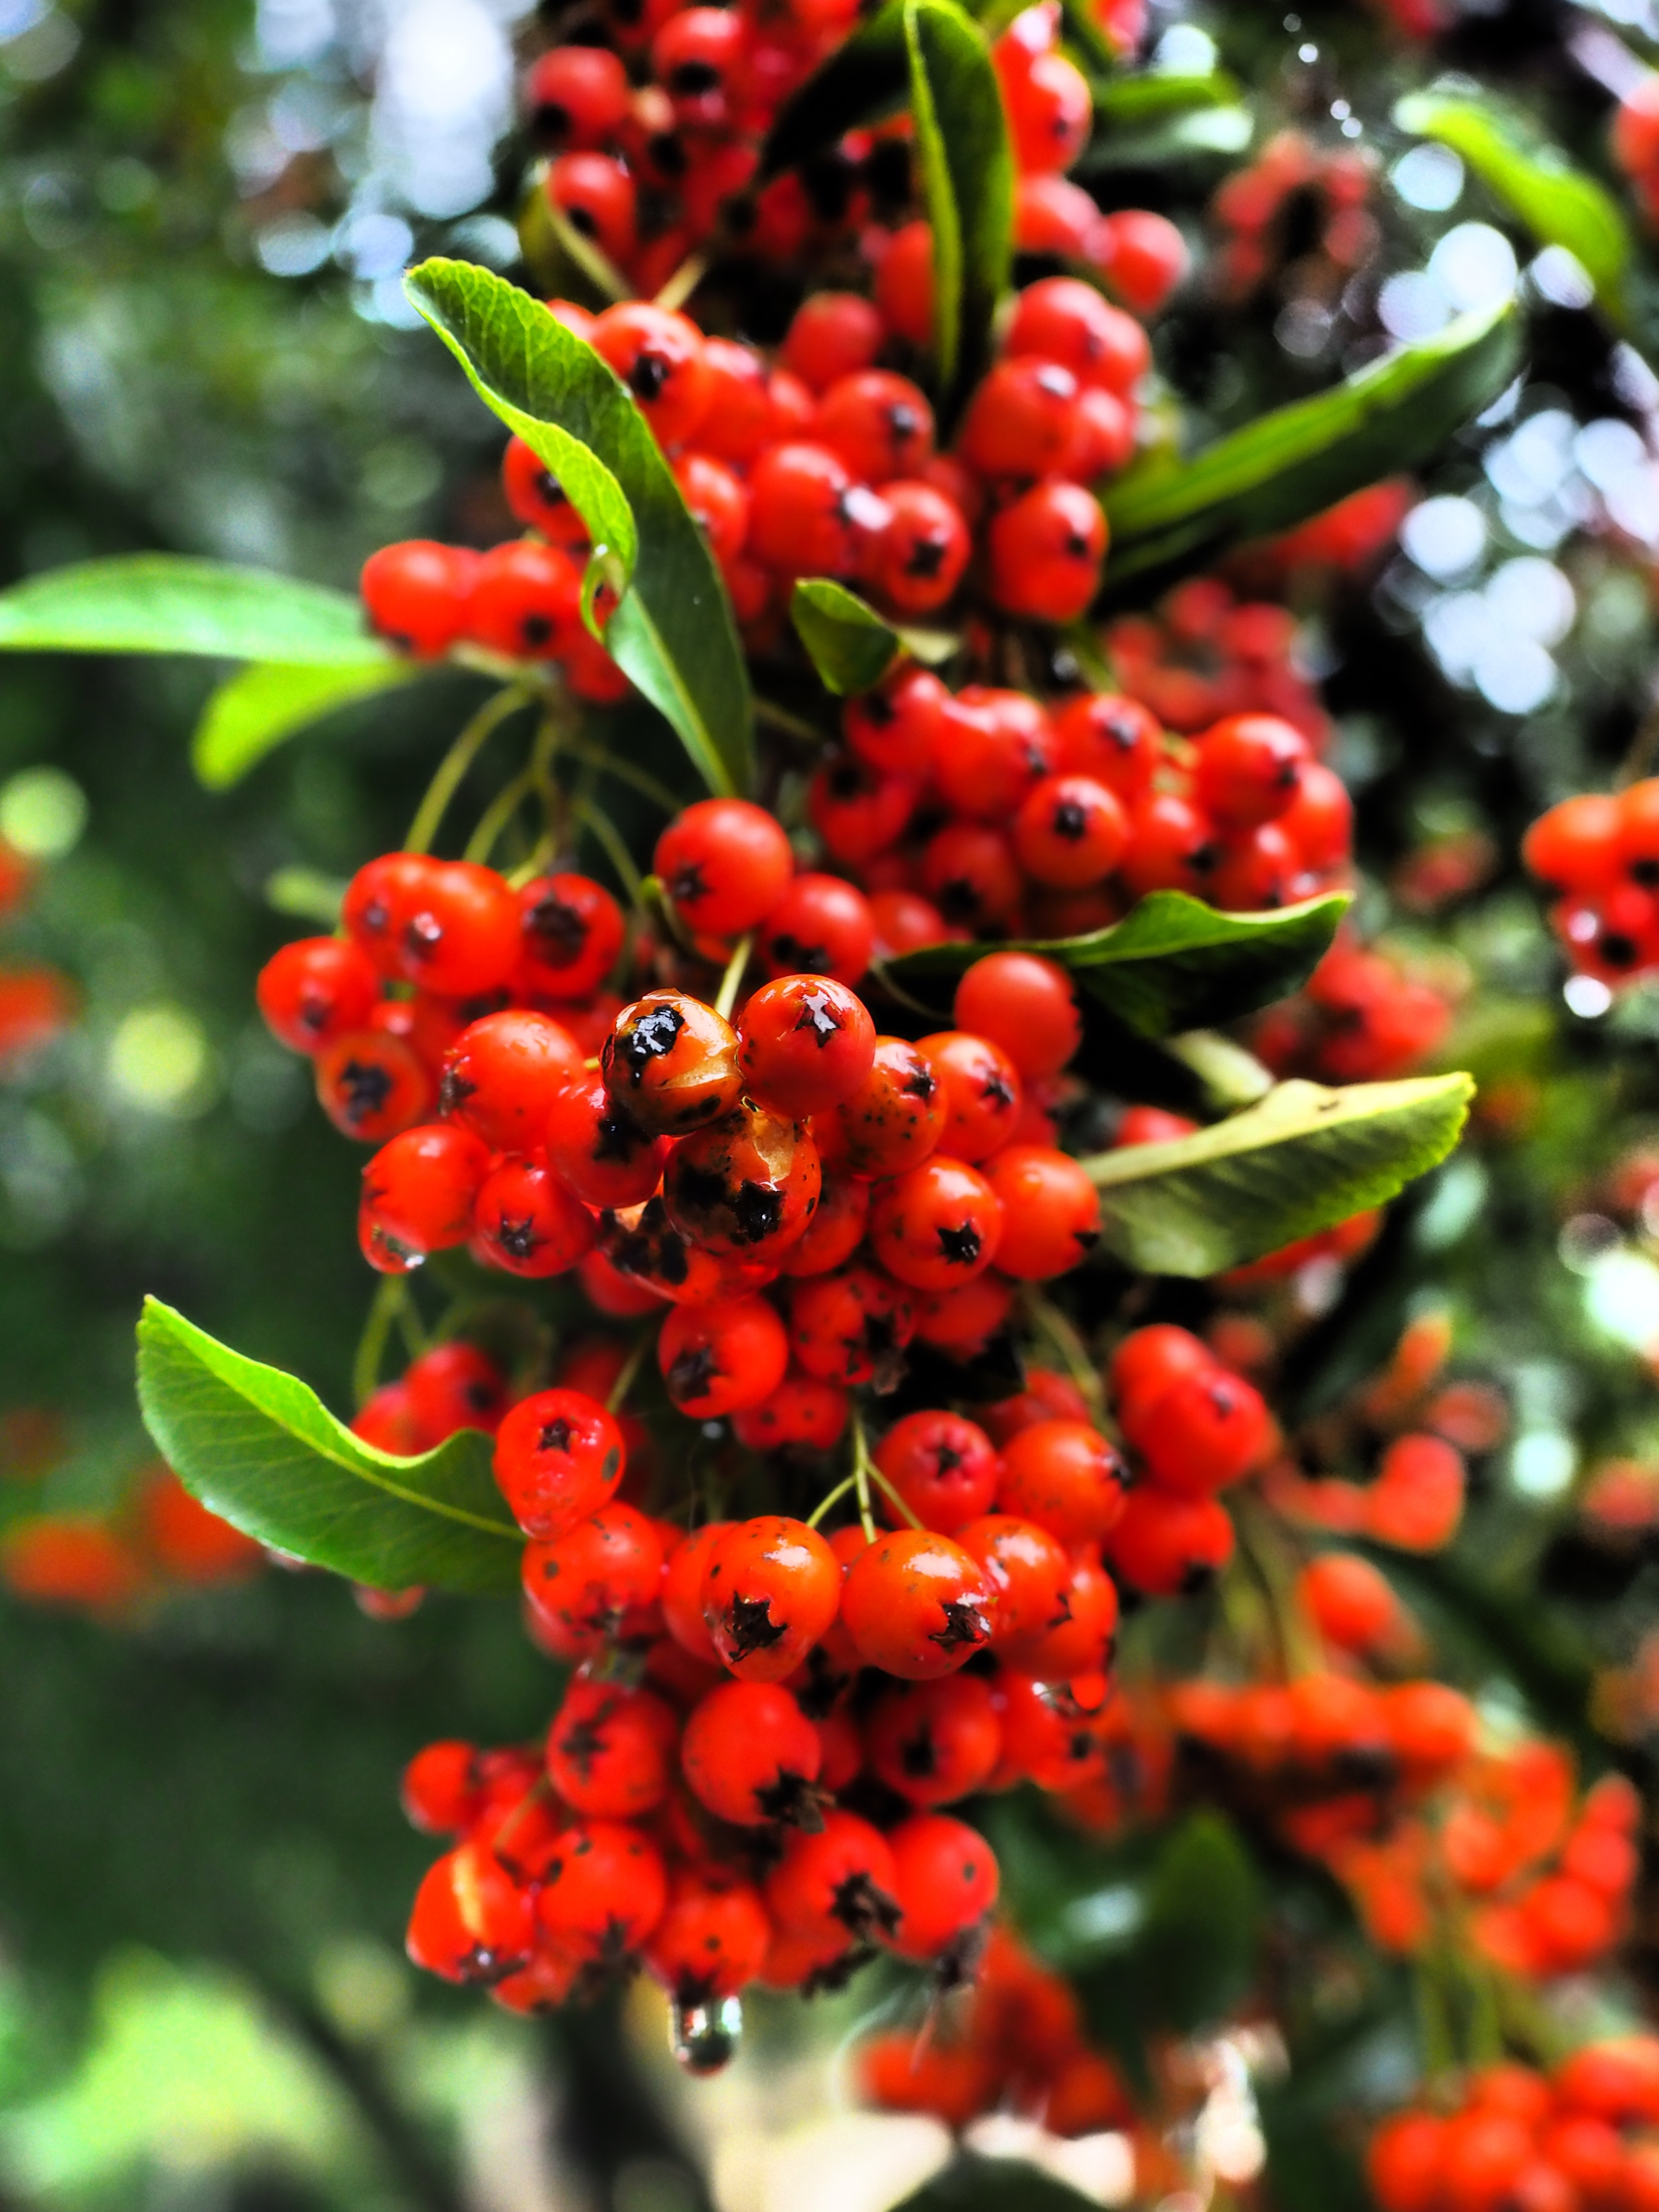
plant, flower, bush, food, red, produce, evergreen, botany, flora, berries, shrub, periwinkle, fruits, ornamental, rowan, ornamental shrub, pyracantha, hedge, evergreen bush, flowering plant, spiny, rowanberries, birds bosk, firethorn, woody plant, land plant